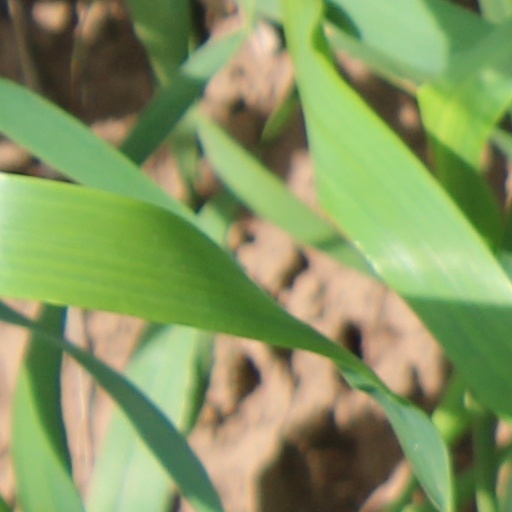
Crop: wheat